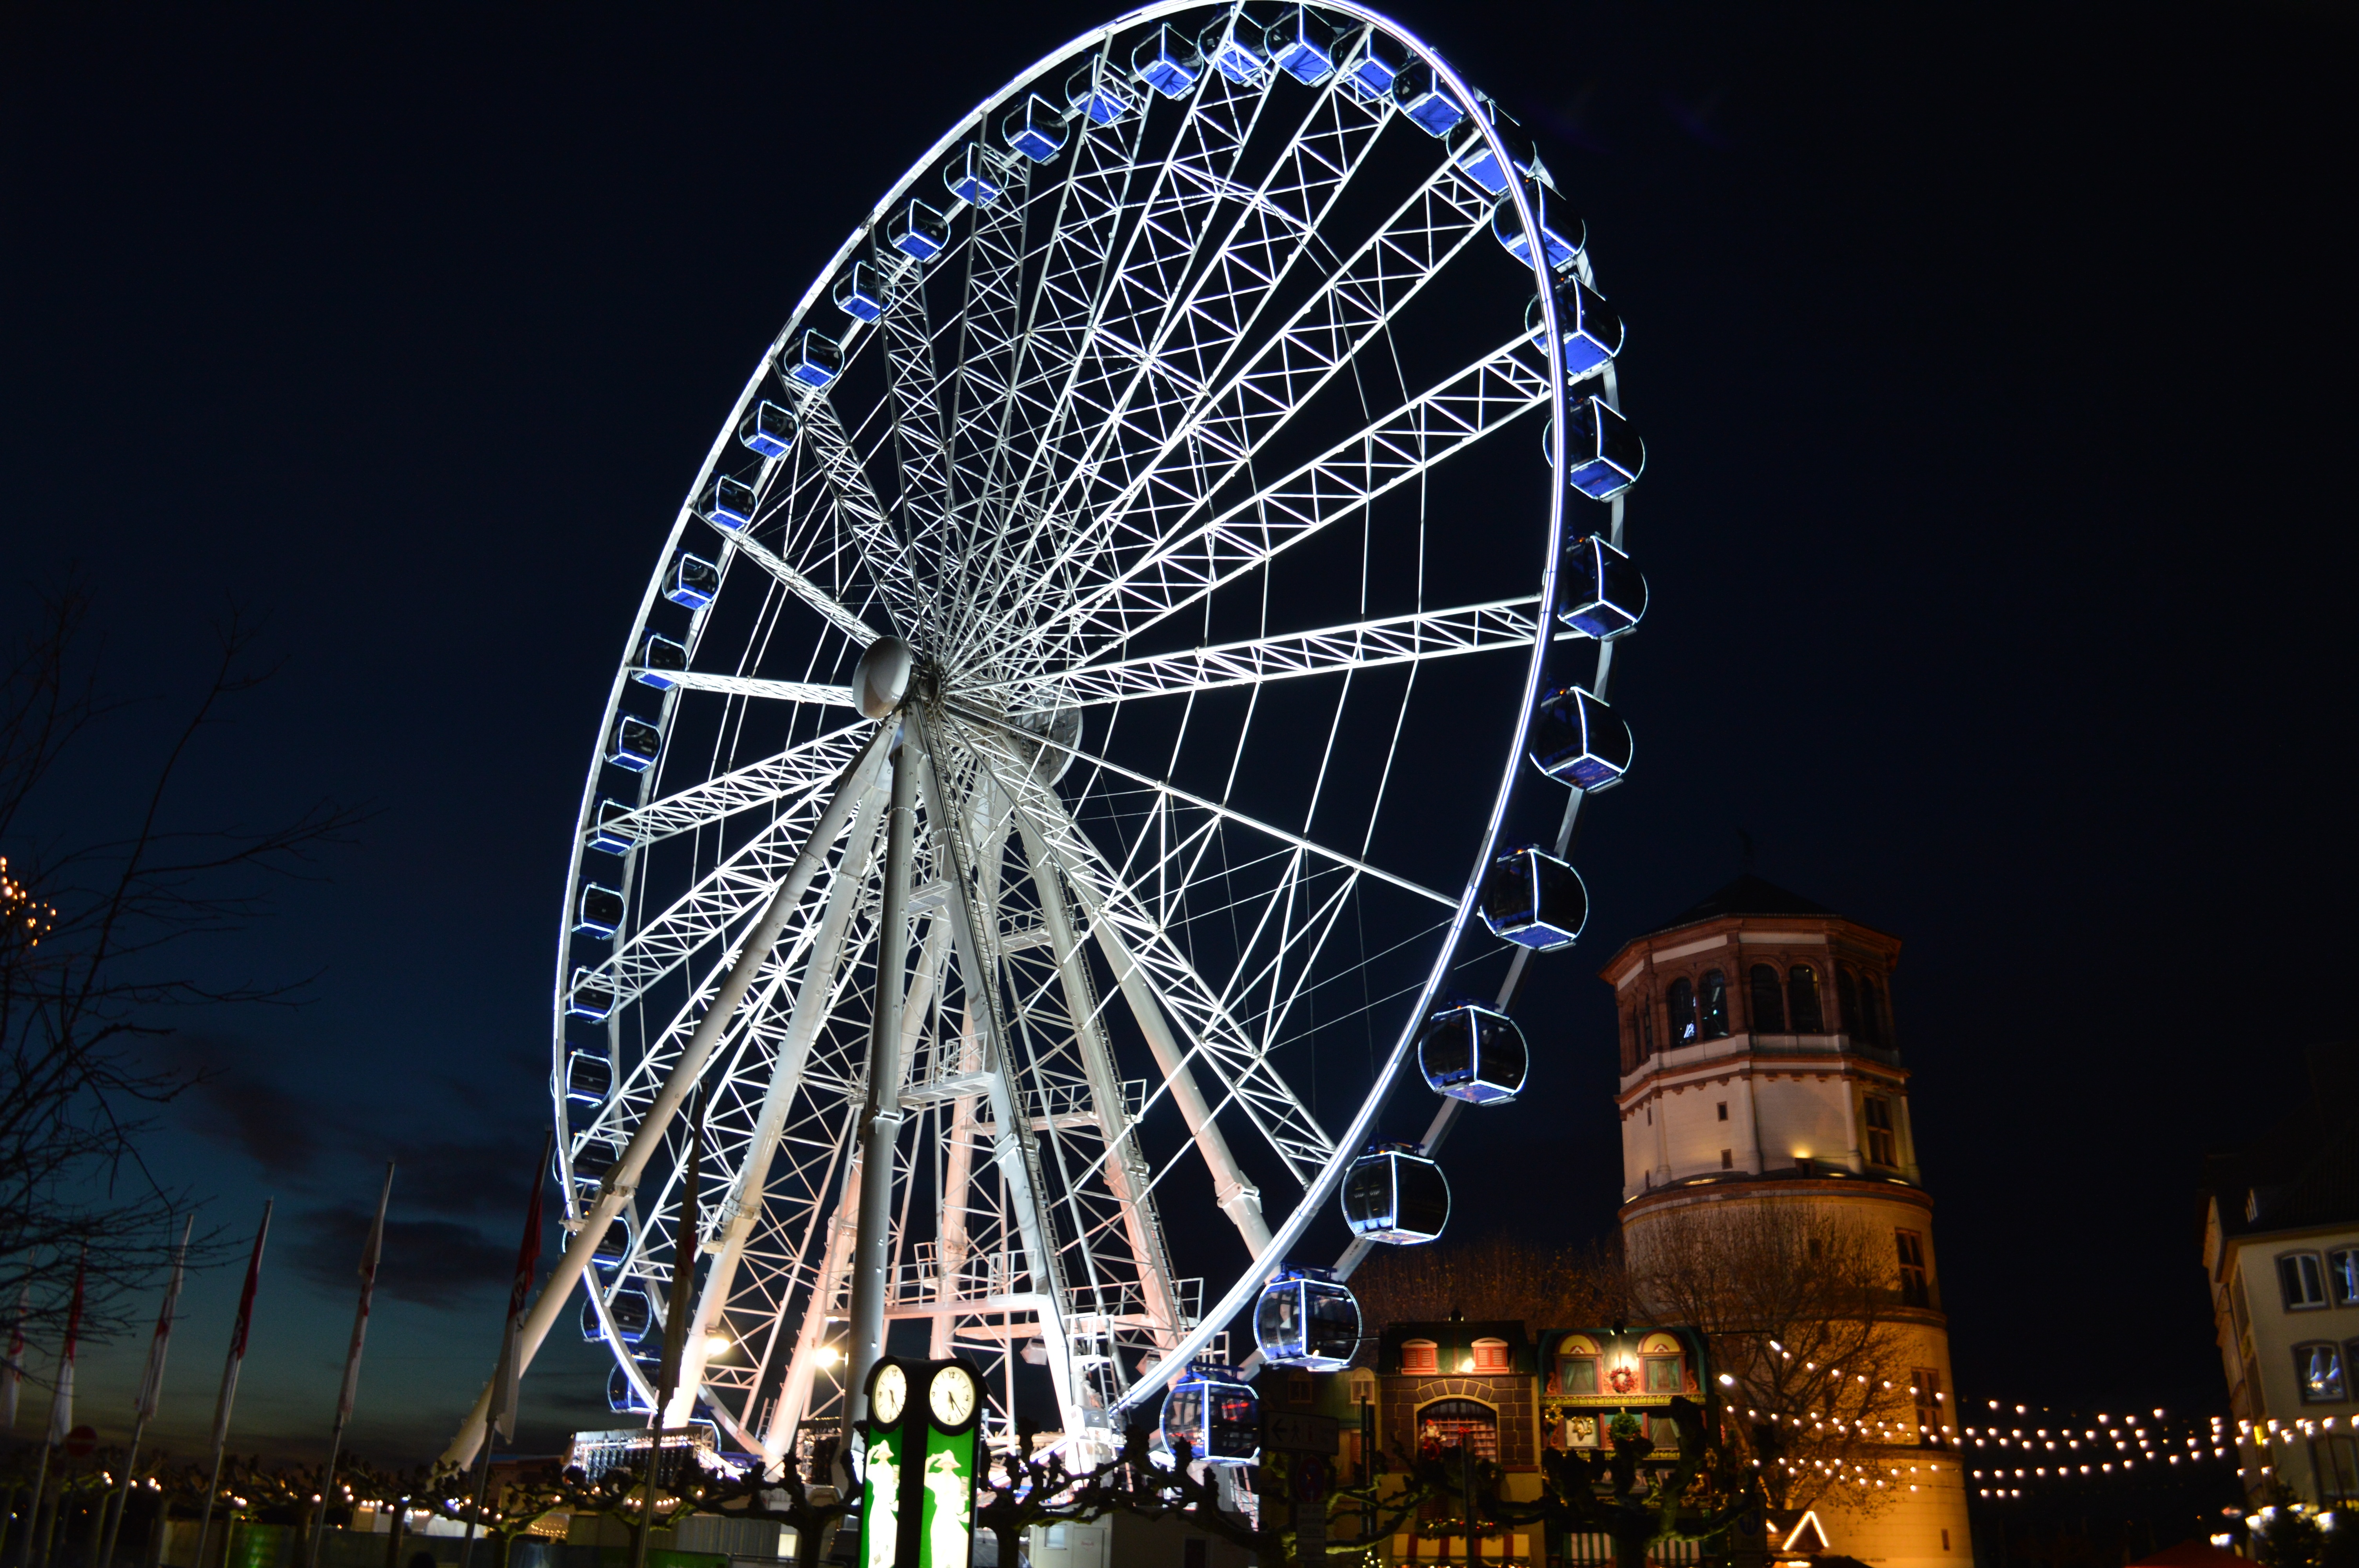
night, recreation, ferris wheel, amusement park, big wheel, germany, tourist attraction, dusseldorf, outdoor recreation, geographical feature, wheel of vision